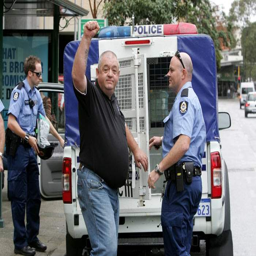
getting loaded into a police van after a dispute